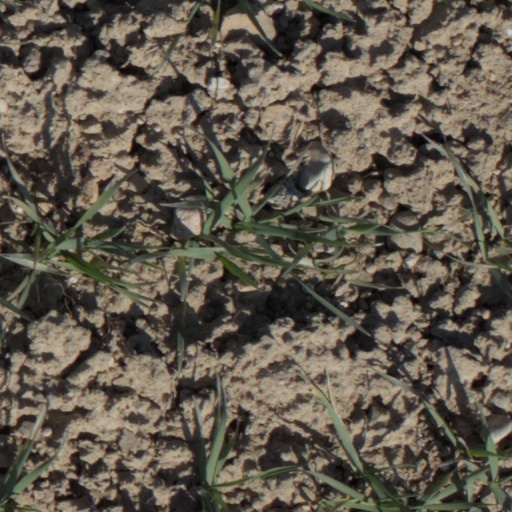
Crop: wheat